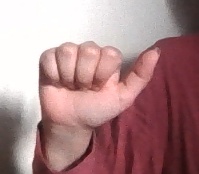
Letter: dhad